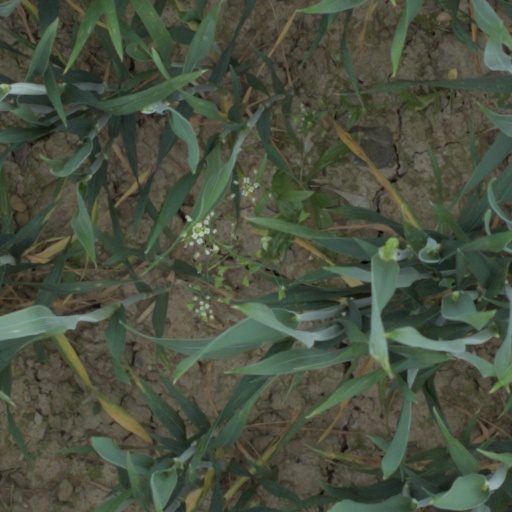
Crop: wheat